The Centipede's Dilemma

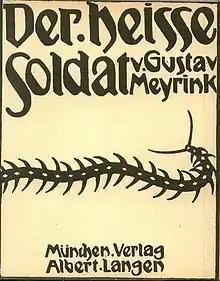
Cover of "The Hot Soldier and Other Stories" by Gustav Meyrink

In 1903, "Simplicissimus" magazine printed an adaptation of the story "The Curse of The Toad" ("Der Fluch der Kröte") by the Austrian author Gustav Meyrink. The fable was also published in Meyrink's 1903 collection of tales, "The Hot Soldier and Other Stories".